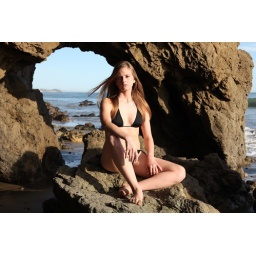
Photoshoot of a pretty model with long blonde hair and blue eyes in a black bikini.